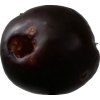
Label: plum